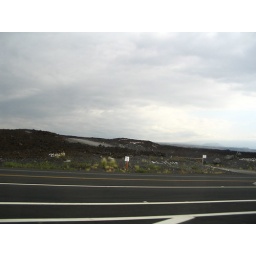
People leave messages by placing white rocks on the black lava rock. Here, somebody wrote &amp;quot;Slim Shady&amp;quot;